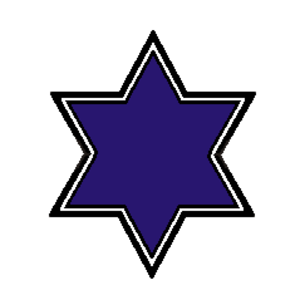
Le VIIIe corps est un corps d'armée de l'armée de l'Union pendant la guerre de Sécession.